Palermo Airport

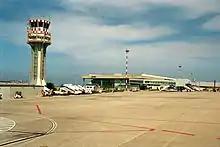
Apron view

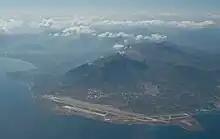
Aerial view

The airport's railway facility, Punta Raisi railway station, is the northwestern terminus of Palermo metropolitan railway service. It links the airport with Palermo Centrale railway station. A typical timetable on work days is a train every 30 minutes in each direction between early morning and around 10.00 pm.